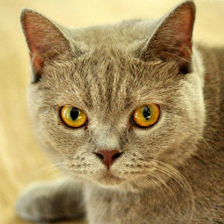
Label: animals